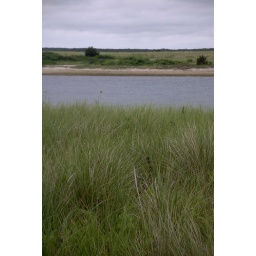
I like the texture of the tall grass and the lines of water and land in the back ground